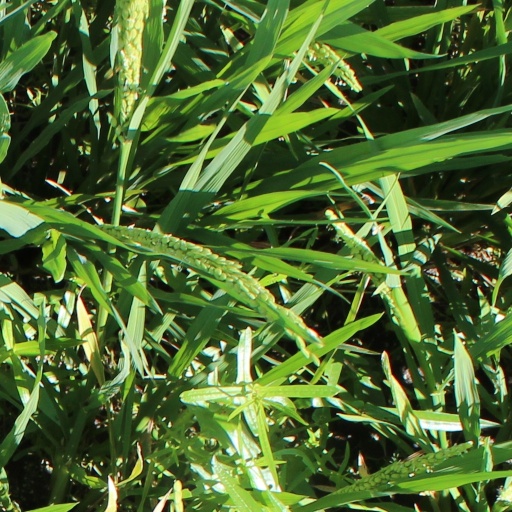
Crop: rice